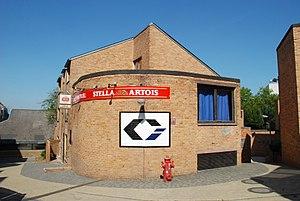
Belgique - Louvain-la-Neuve - Cercle industriel (cercle des étudiants ingénieurs)
La rue des Wallons et la place des Wallons constituent un axe piétonnier situé dans le quartier du Biéreau à Louvain-la-Neuve, section de la ville belge d'Ottignies-Louvain-la-Neuve, en Brabant wallon.
Les cercles étudiants de l'UCLouvain sont des associations créées par les étudiants de l'Université catholique de Louvain.
Louvain-la-Neuve est une section de la commune belge d'Ottignies-Louvain-la-Neuve, située en Région wallonne dans la province du Brabant wallon.